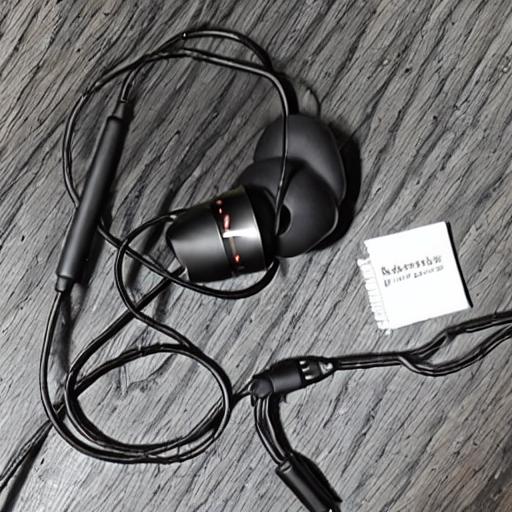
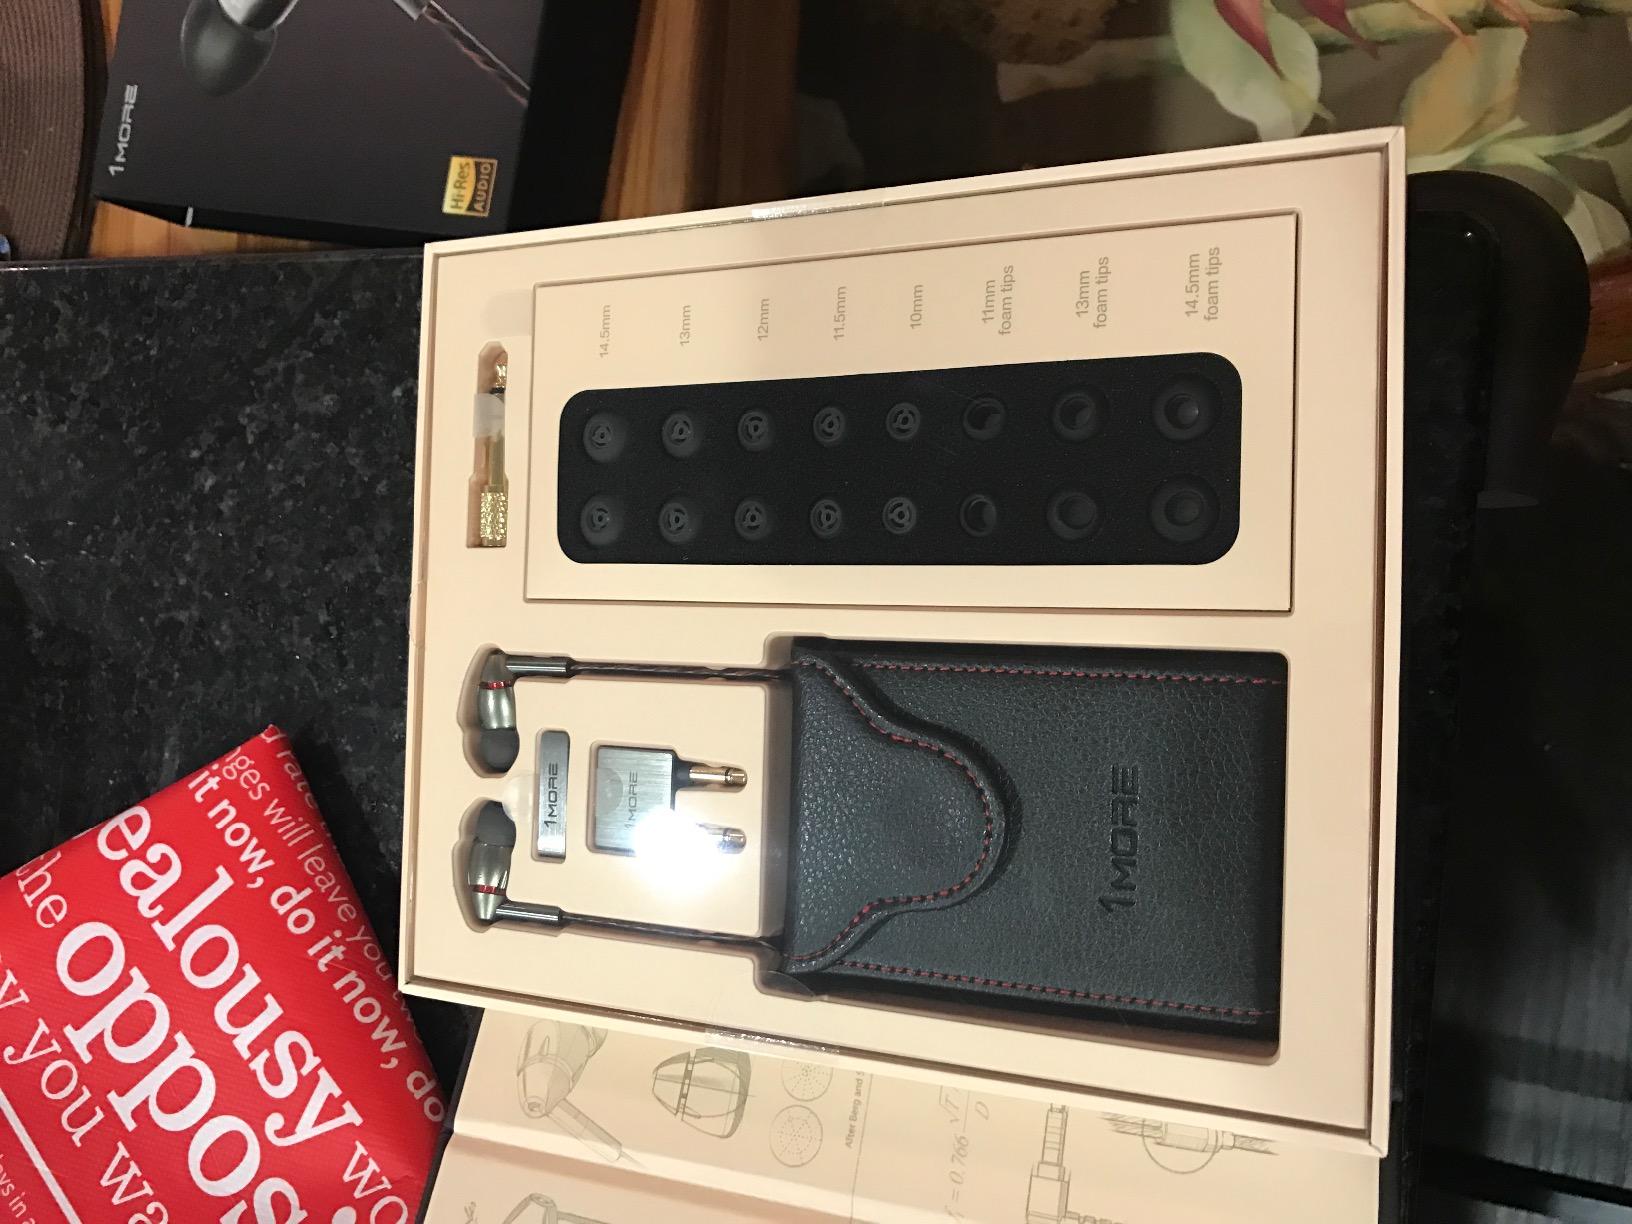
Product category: headphones
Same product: no